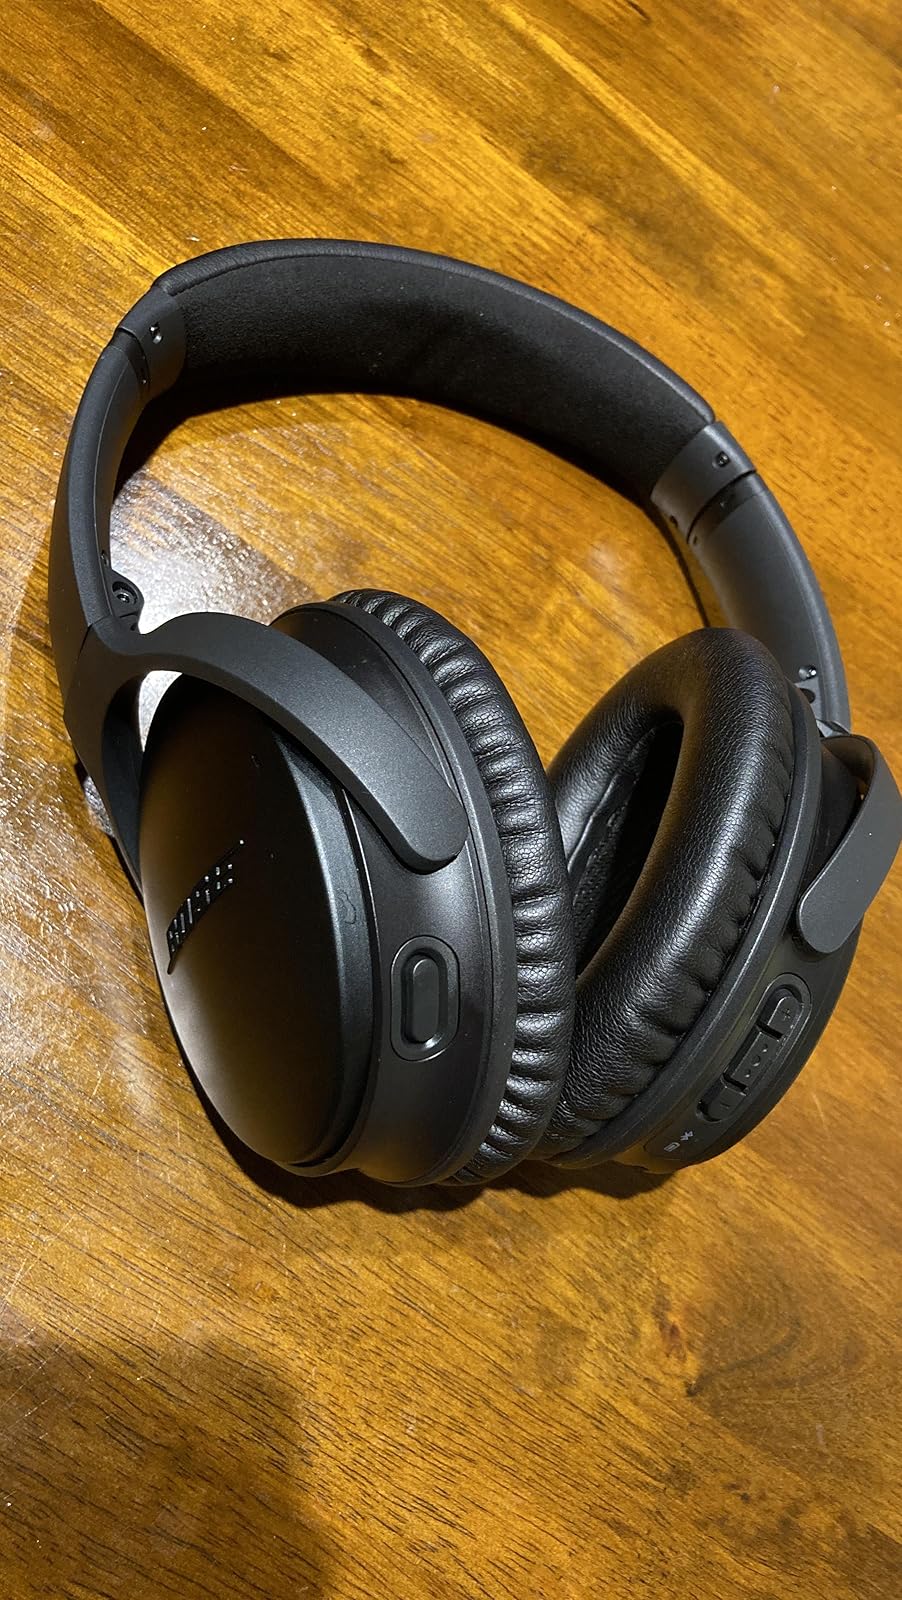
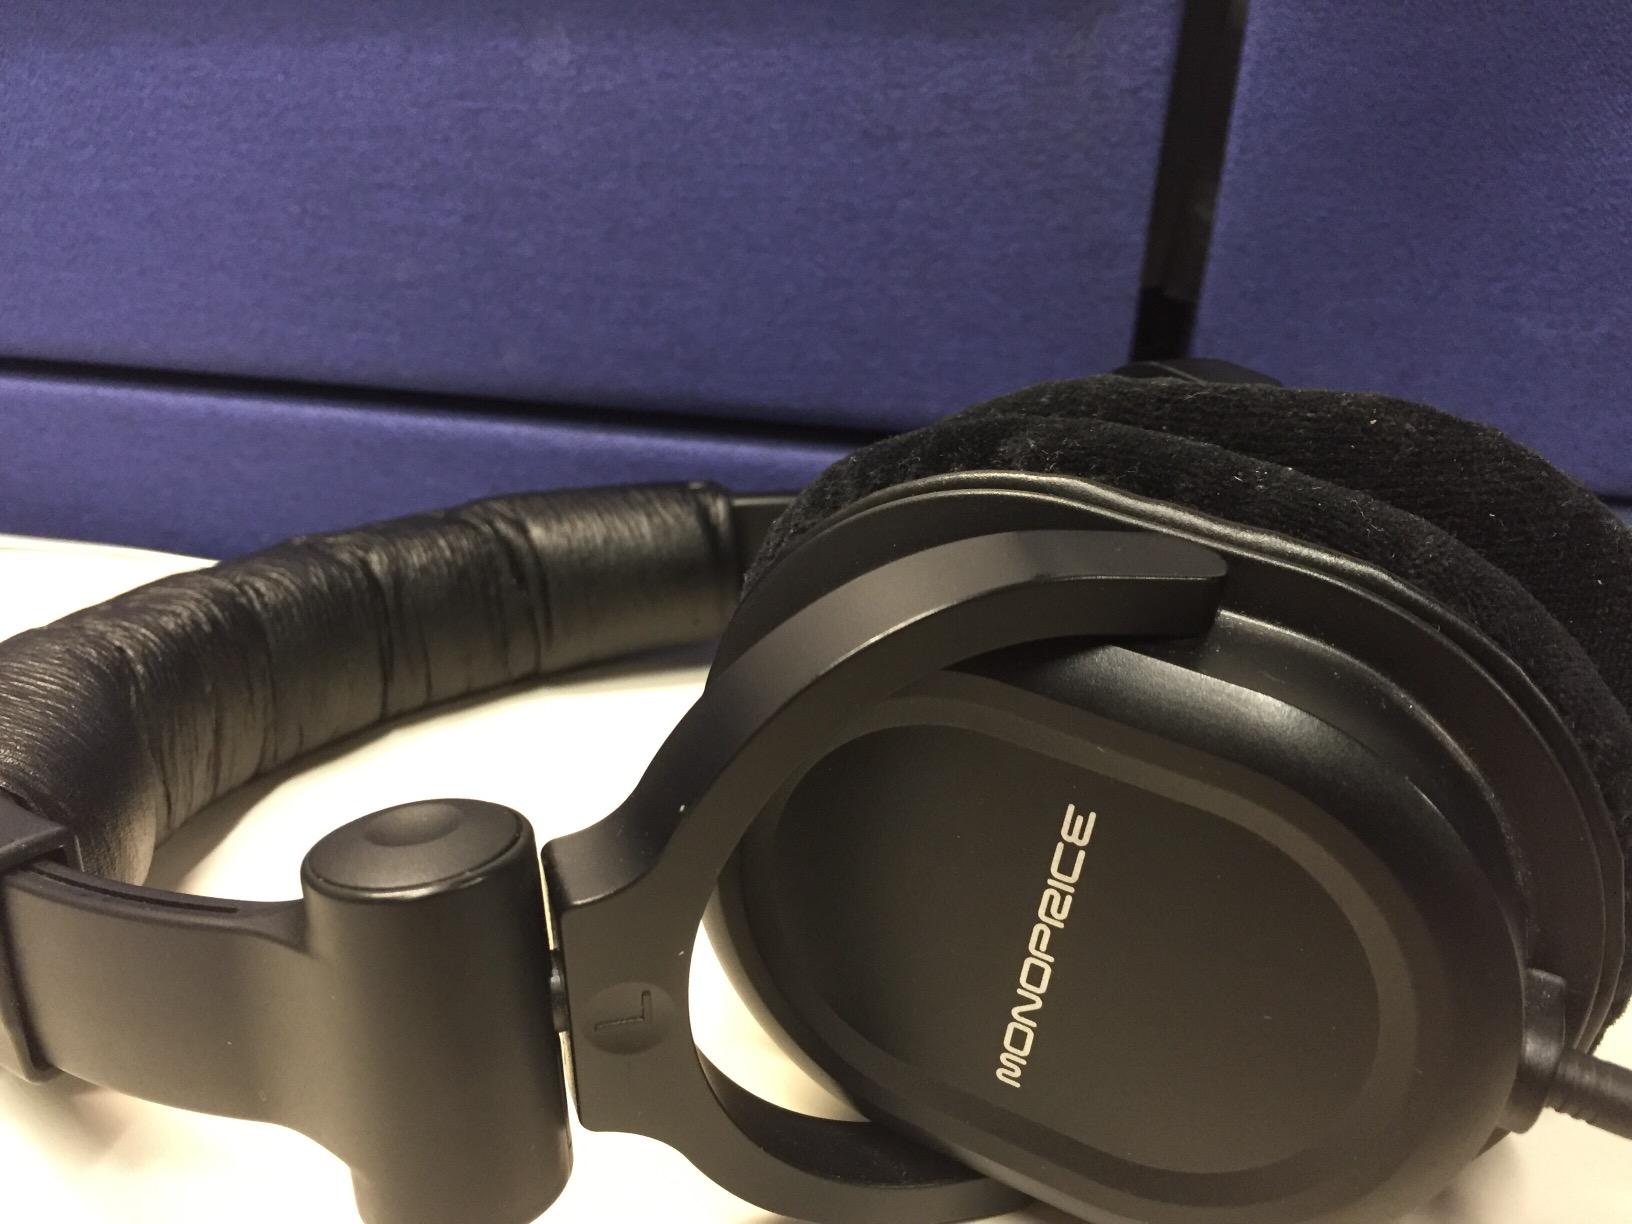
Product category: headphones
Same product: no